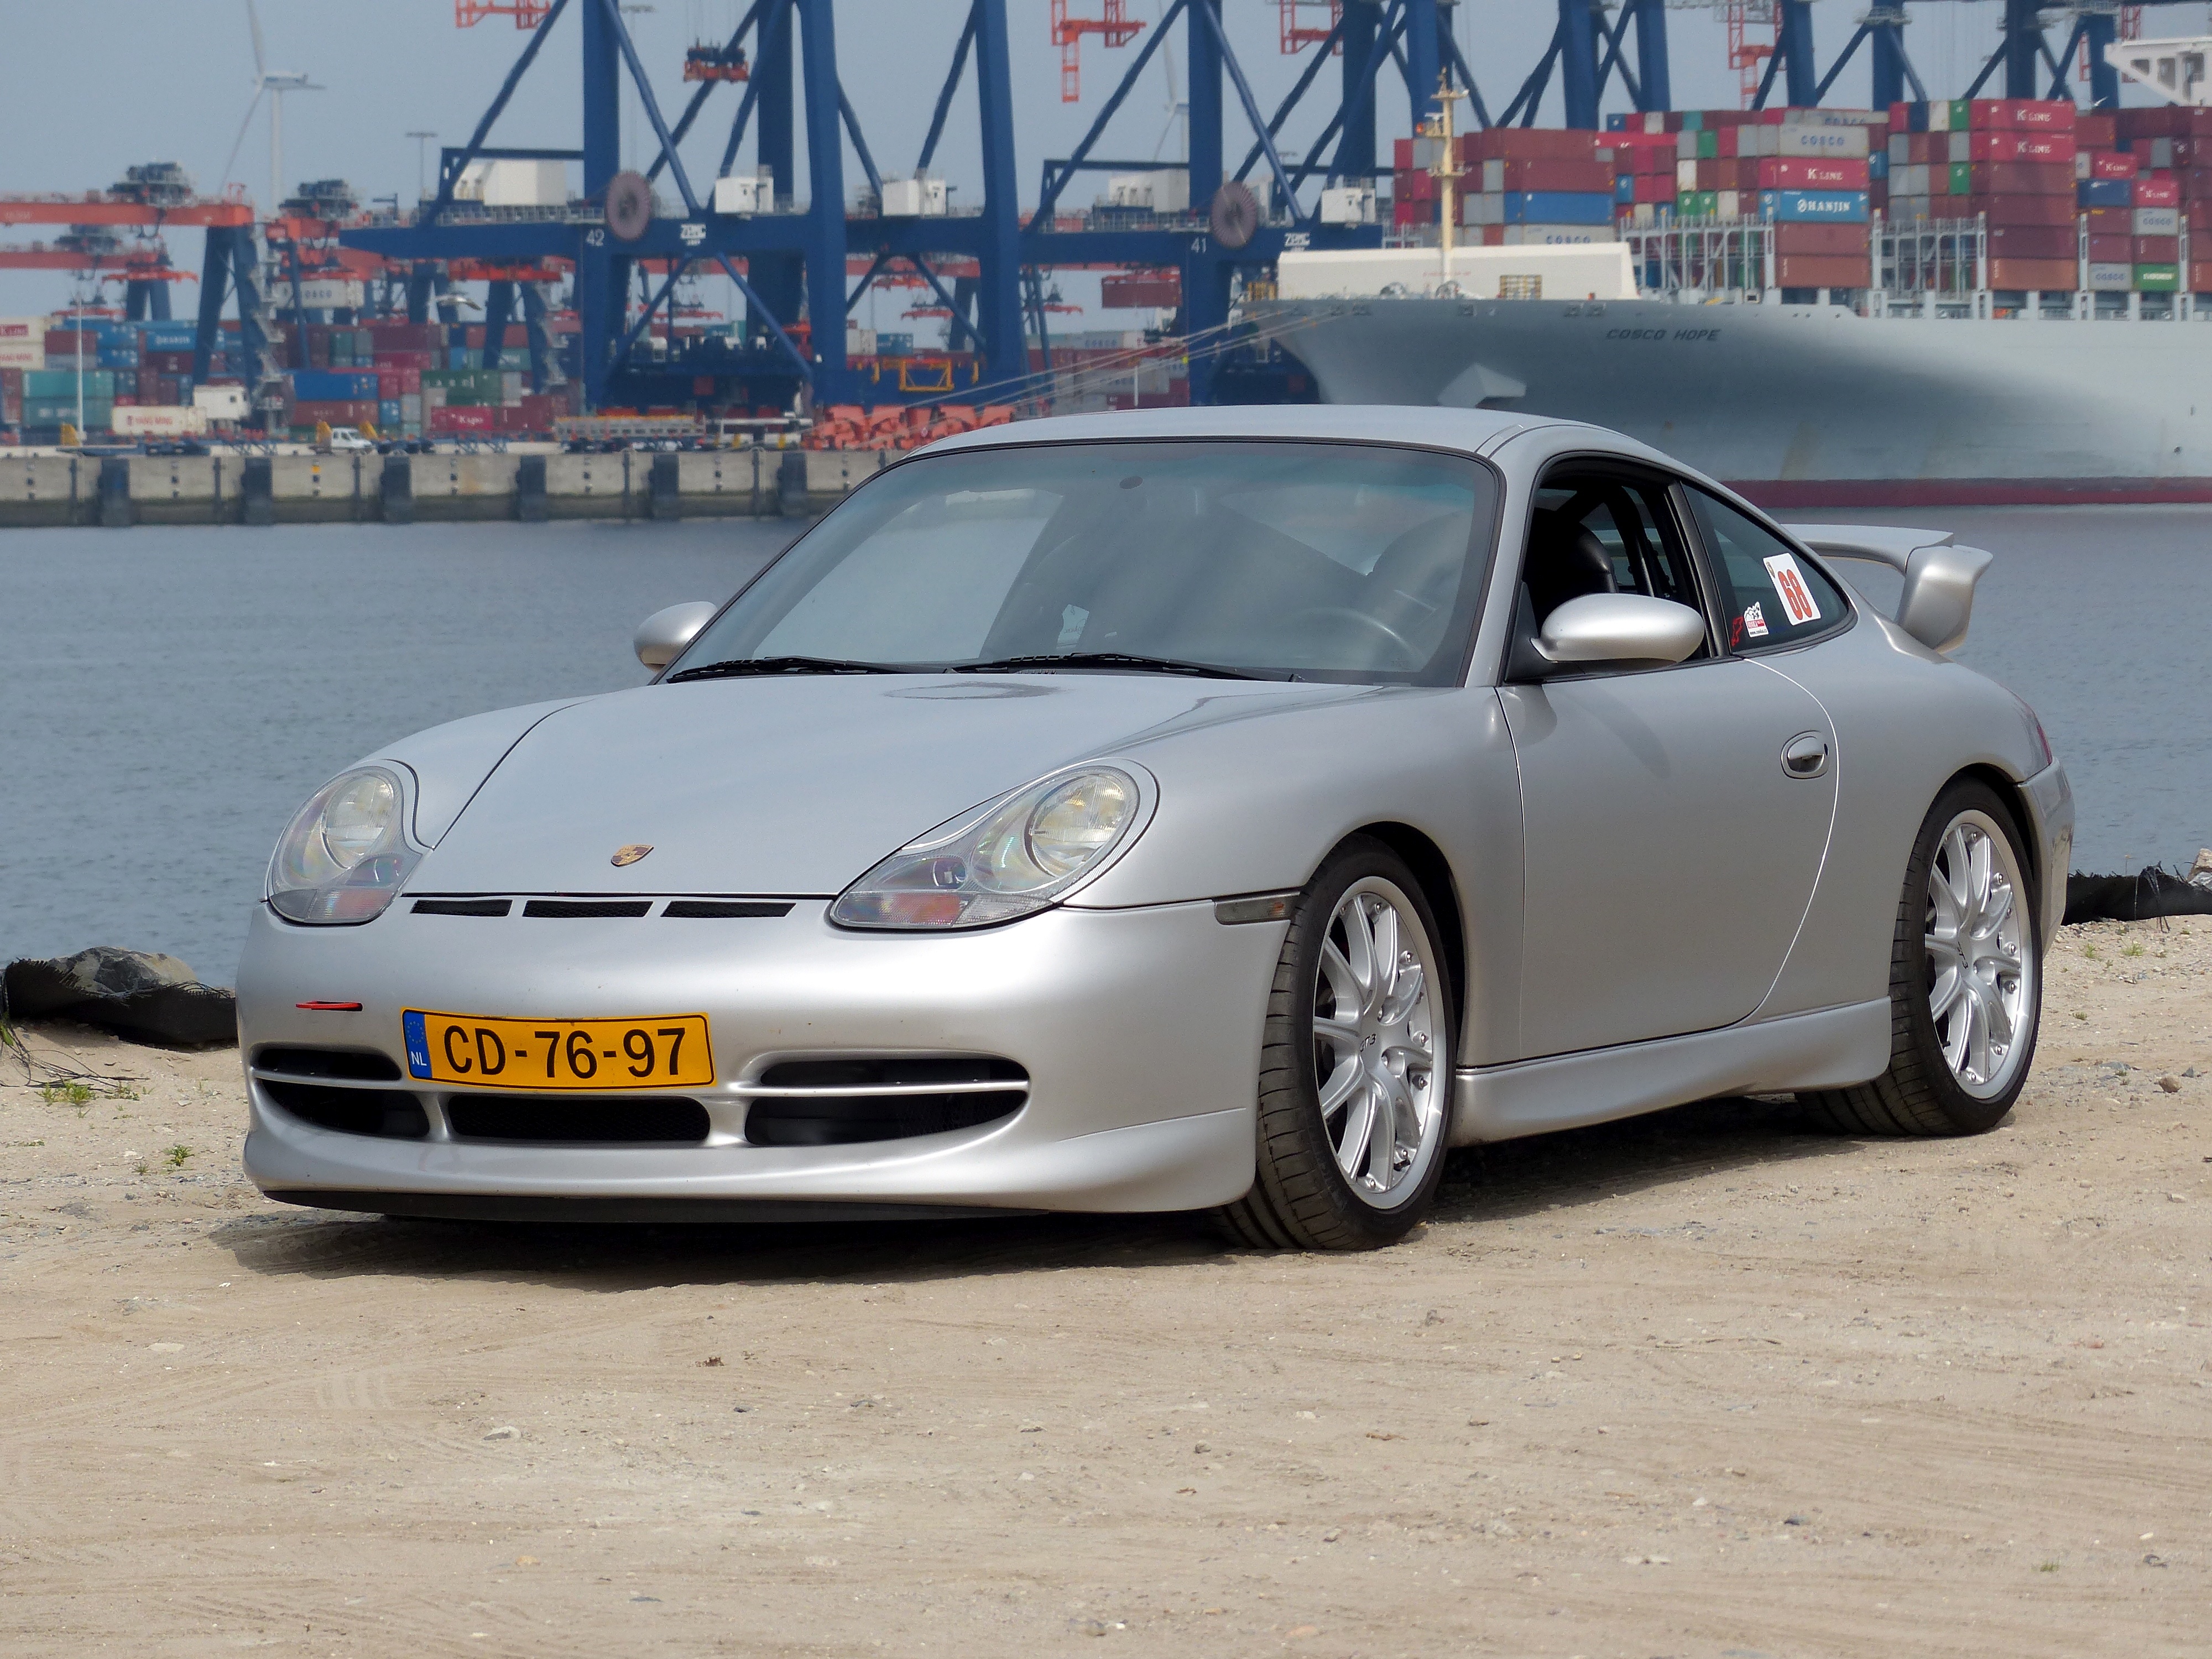
car, wheel, vehicle, sports car, bumper, supercar, holland, convertible, coupe, porsche, gt3, europort, land vehicle, automobile make, automotive exterior, automotive design, luxury vehicle